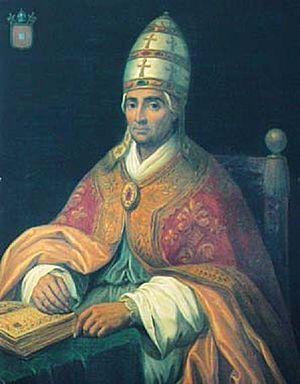
Portrait du pape Benoît XII
La Tour-du-Crieu est une commune française, située dans le département de l'Ariège en région Occitanie, appartenant à l'agglomération de Pamiers.
Mastino II della Scala est un condottiere et un homme politique italien du XIVᵉ siècle, membre de la dynastie scaligère. Fils d'Alboino della Scala, il succède en juillet 1329 à son oncle Cangrande Iᵉʳ, en même temps que son frère Alberto II.